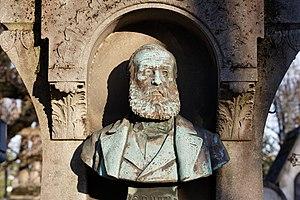
Tombe ornée d'un buste en bronze signé J.-O. Mombur, 1886.
Jean-Ossaye Mombur, né à Ennezat le 22 février 1850 et mort le 17 août 1896, est un sculpteur français.